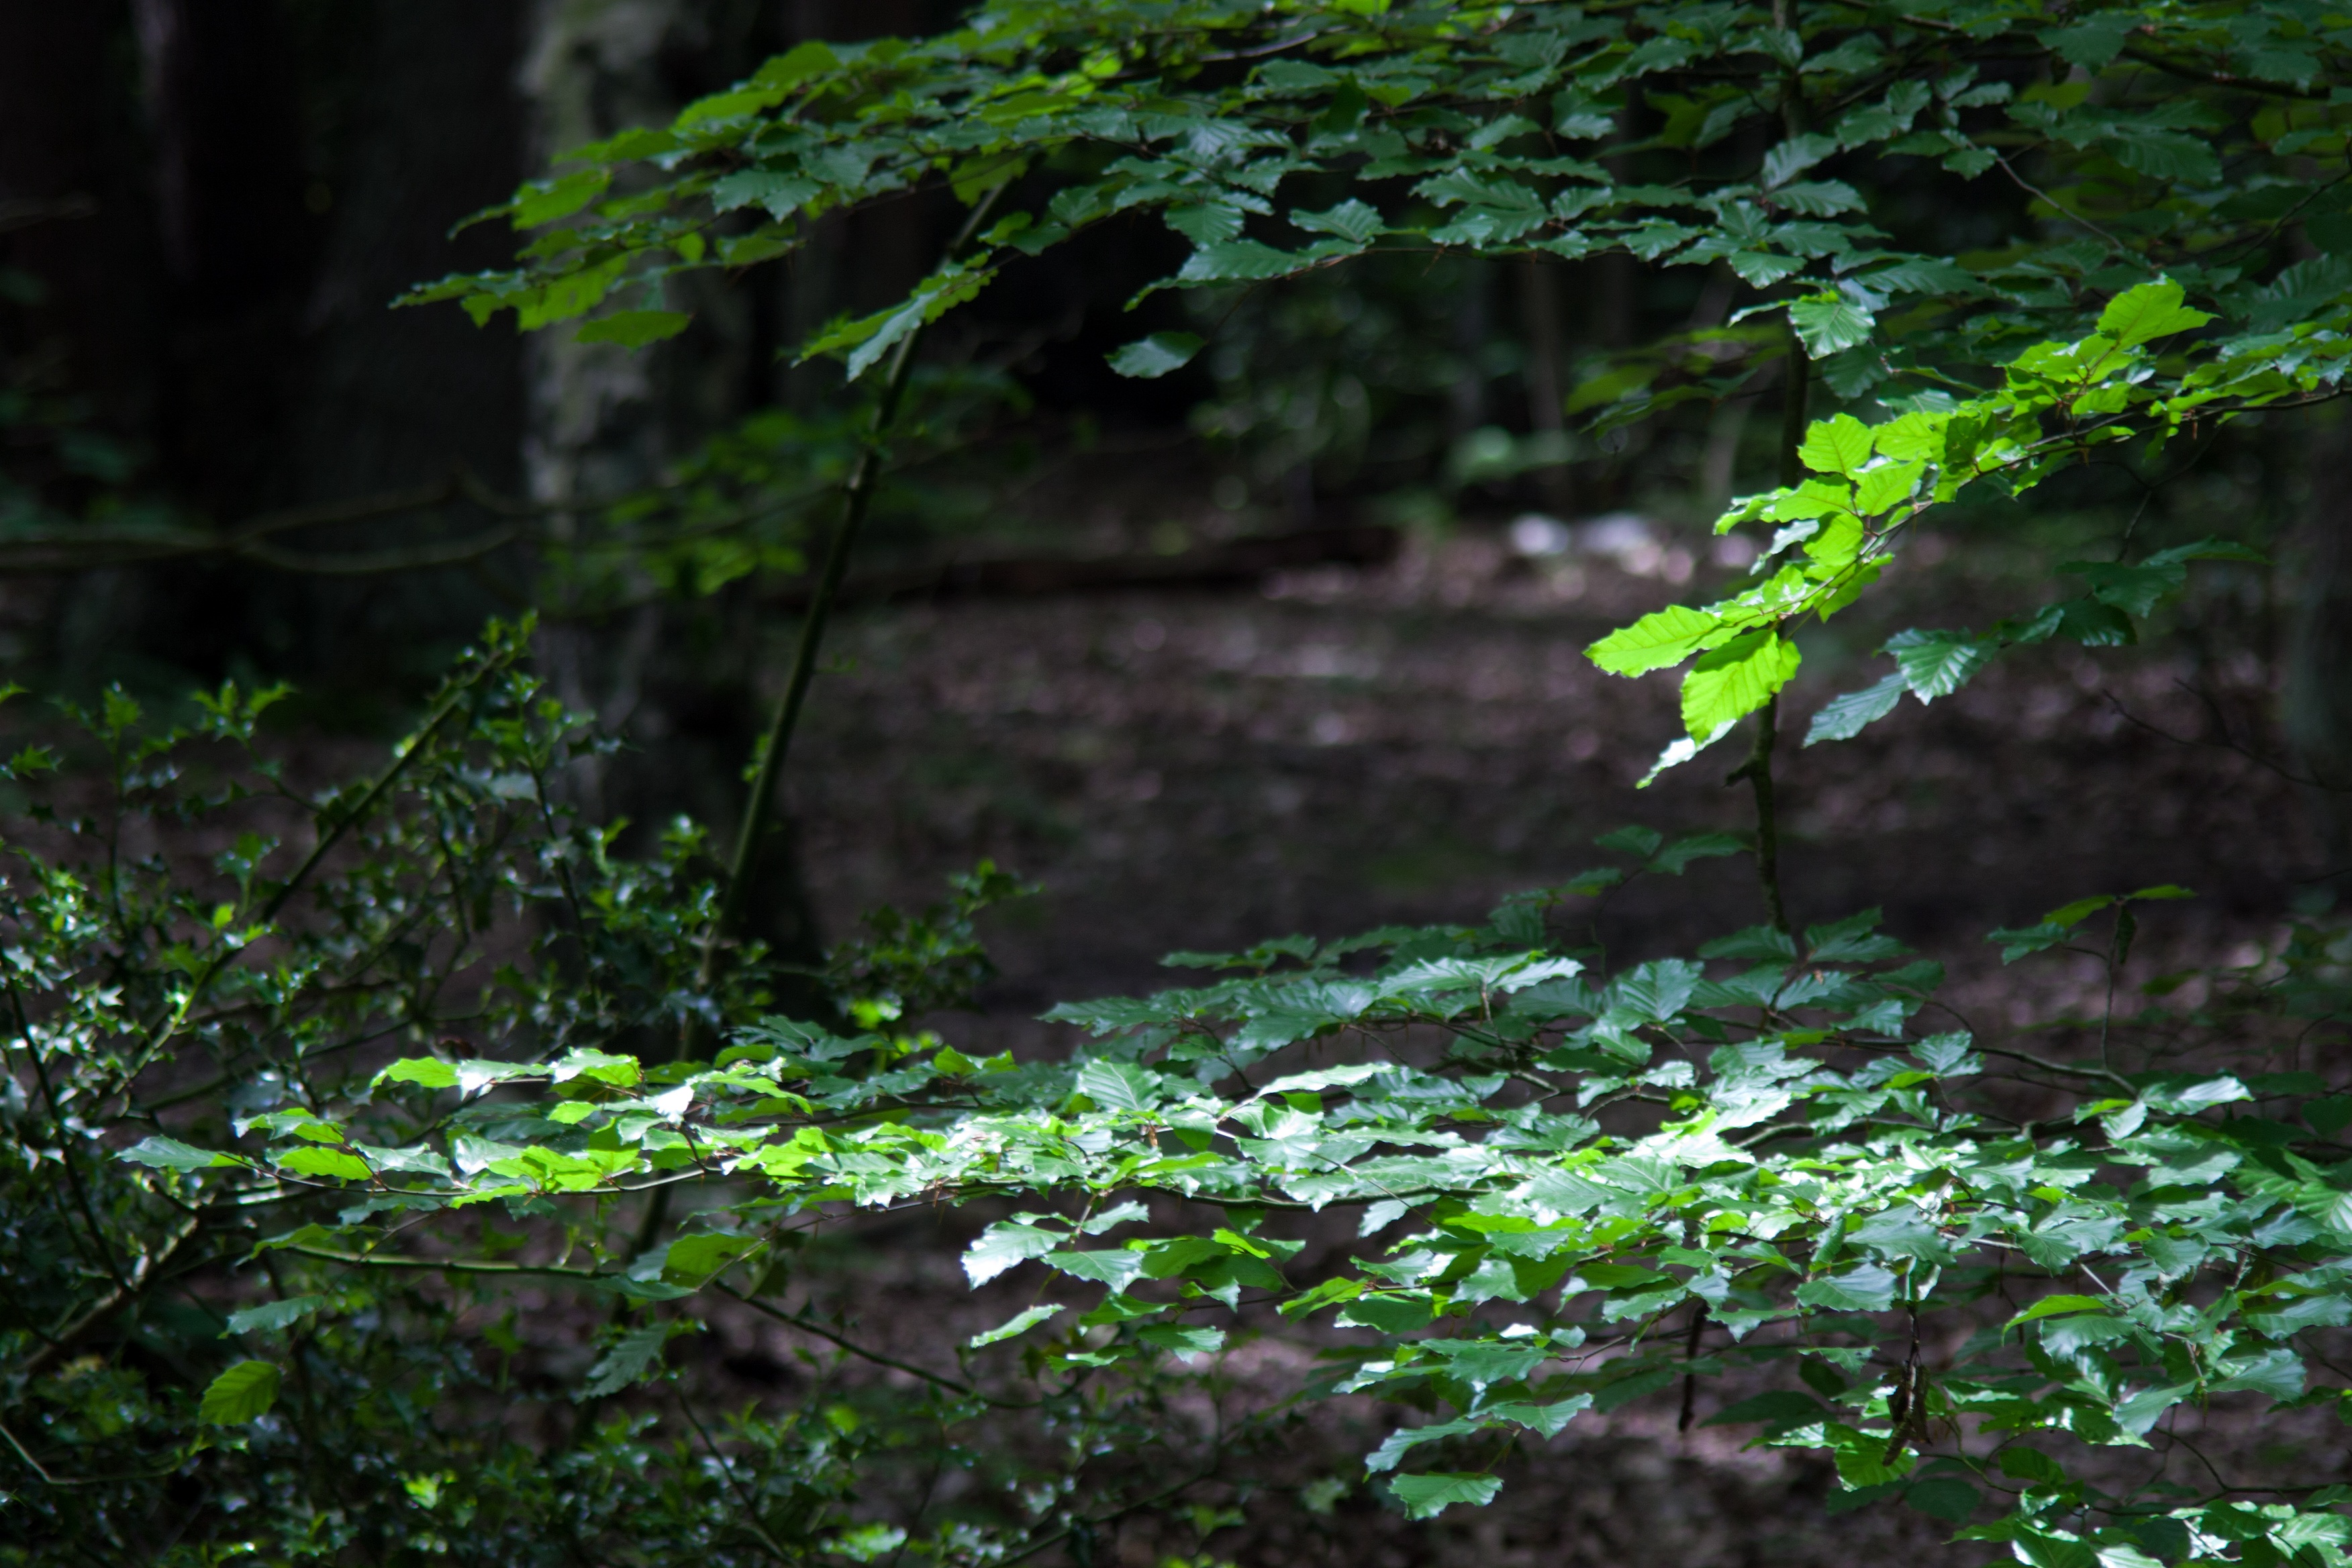
landscape, tree, nature, forest, outdoor, wilderness, branch, light, plant, sunlight, leaf, flower, view, land, wild, environment, stream, green, jungle, scenic, natural, autumn, scenery, botany, garden, flora, holly, vegetation, shrub, rainforest, deciduous, woodland, habitat, ecosystem, dapple, dark wood, beech tree, natural environment, woody plant, land plant